Bowbridge Crossing Halt railway station

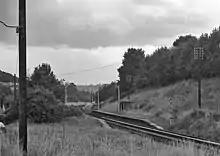
Bowbridge Crossing Halt railway station in 1961

Bowbridge Crossing Halt was opened on 1 May 1905 on what is now the Golden Valley Line between Kemble and . This line was opened in 1845 as the Cheltenham and Great Western Union Railway from Swindon to Gloucester and this was one of many small stations and halts built on this line for the local passenger service. This halt opened with the introduction of the GWR steam railmotor services between Stonehouse and Chalford.